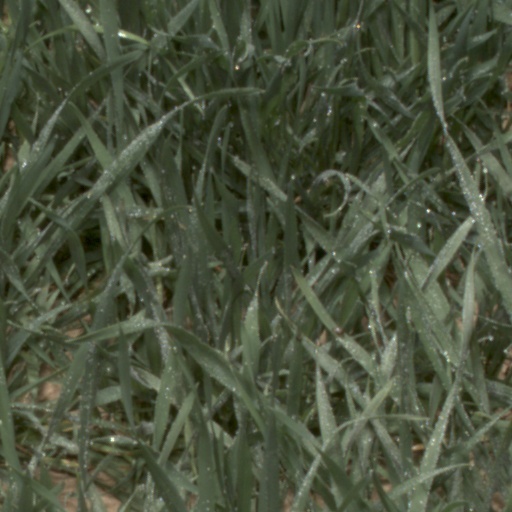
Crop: wheat